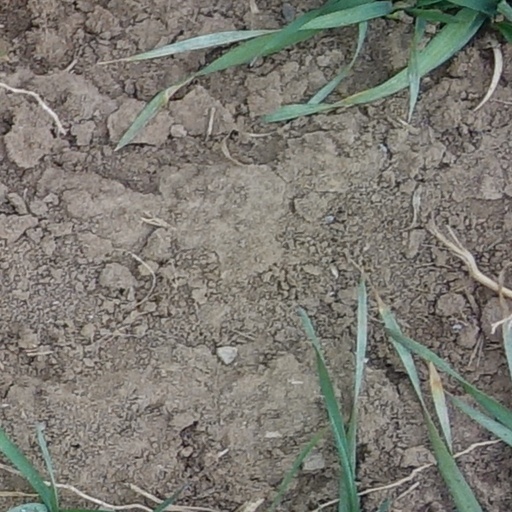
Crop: wheat